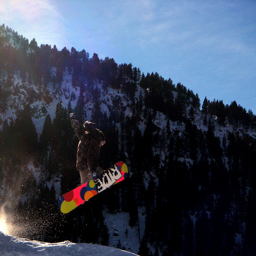
A snowboarder jumping through the air and performing a trick.
A snowboarder is in mid air on a mountain top.
a snowboarder is doing a jump with a colorful snowboard
a person on a snowboard in the air with a snow mountainside in the background
A snowboard rider takes a jump and grabs his board